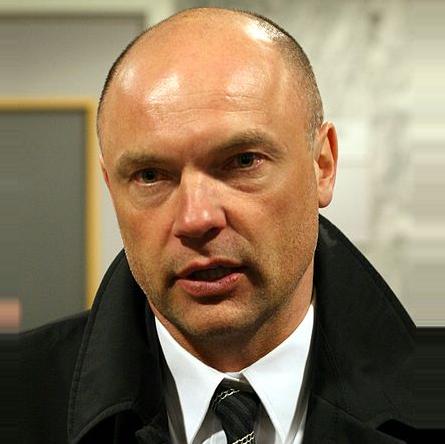
Age: 40